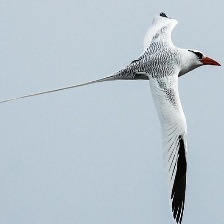
Species: RED BILLED TROPICBIRD
Scientific name: PHAETHON AETHEREU